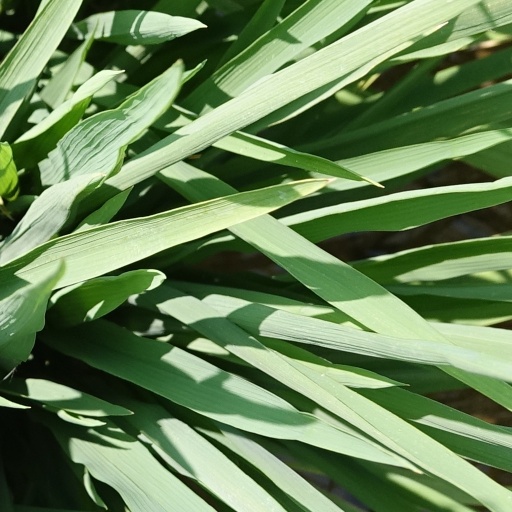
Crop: rice